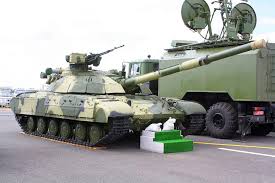
Label: T-64